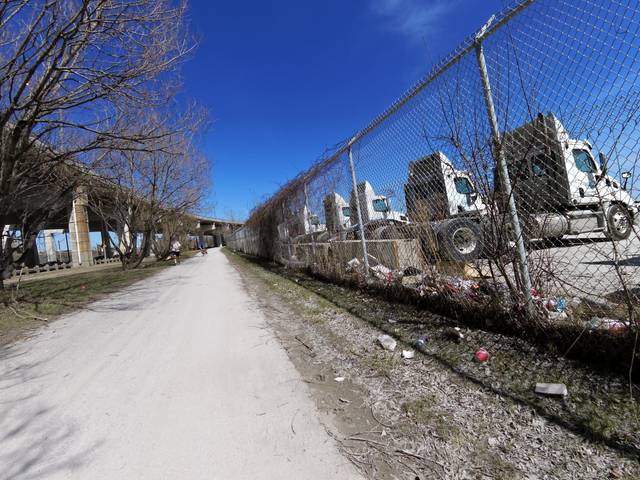
Region: Canada
Coordinates: 43.648, -79.359